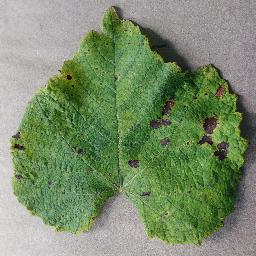
Label: Grape___Leaf_blight_(Isariopsis_Leaf_Spot)